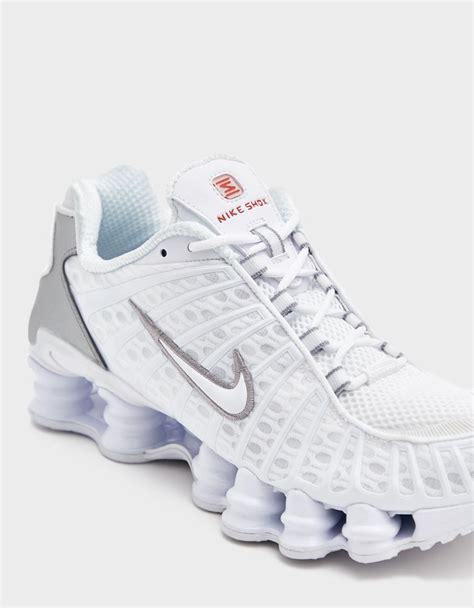
Brand: Nike
Model: Shox TL